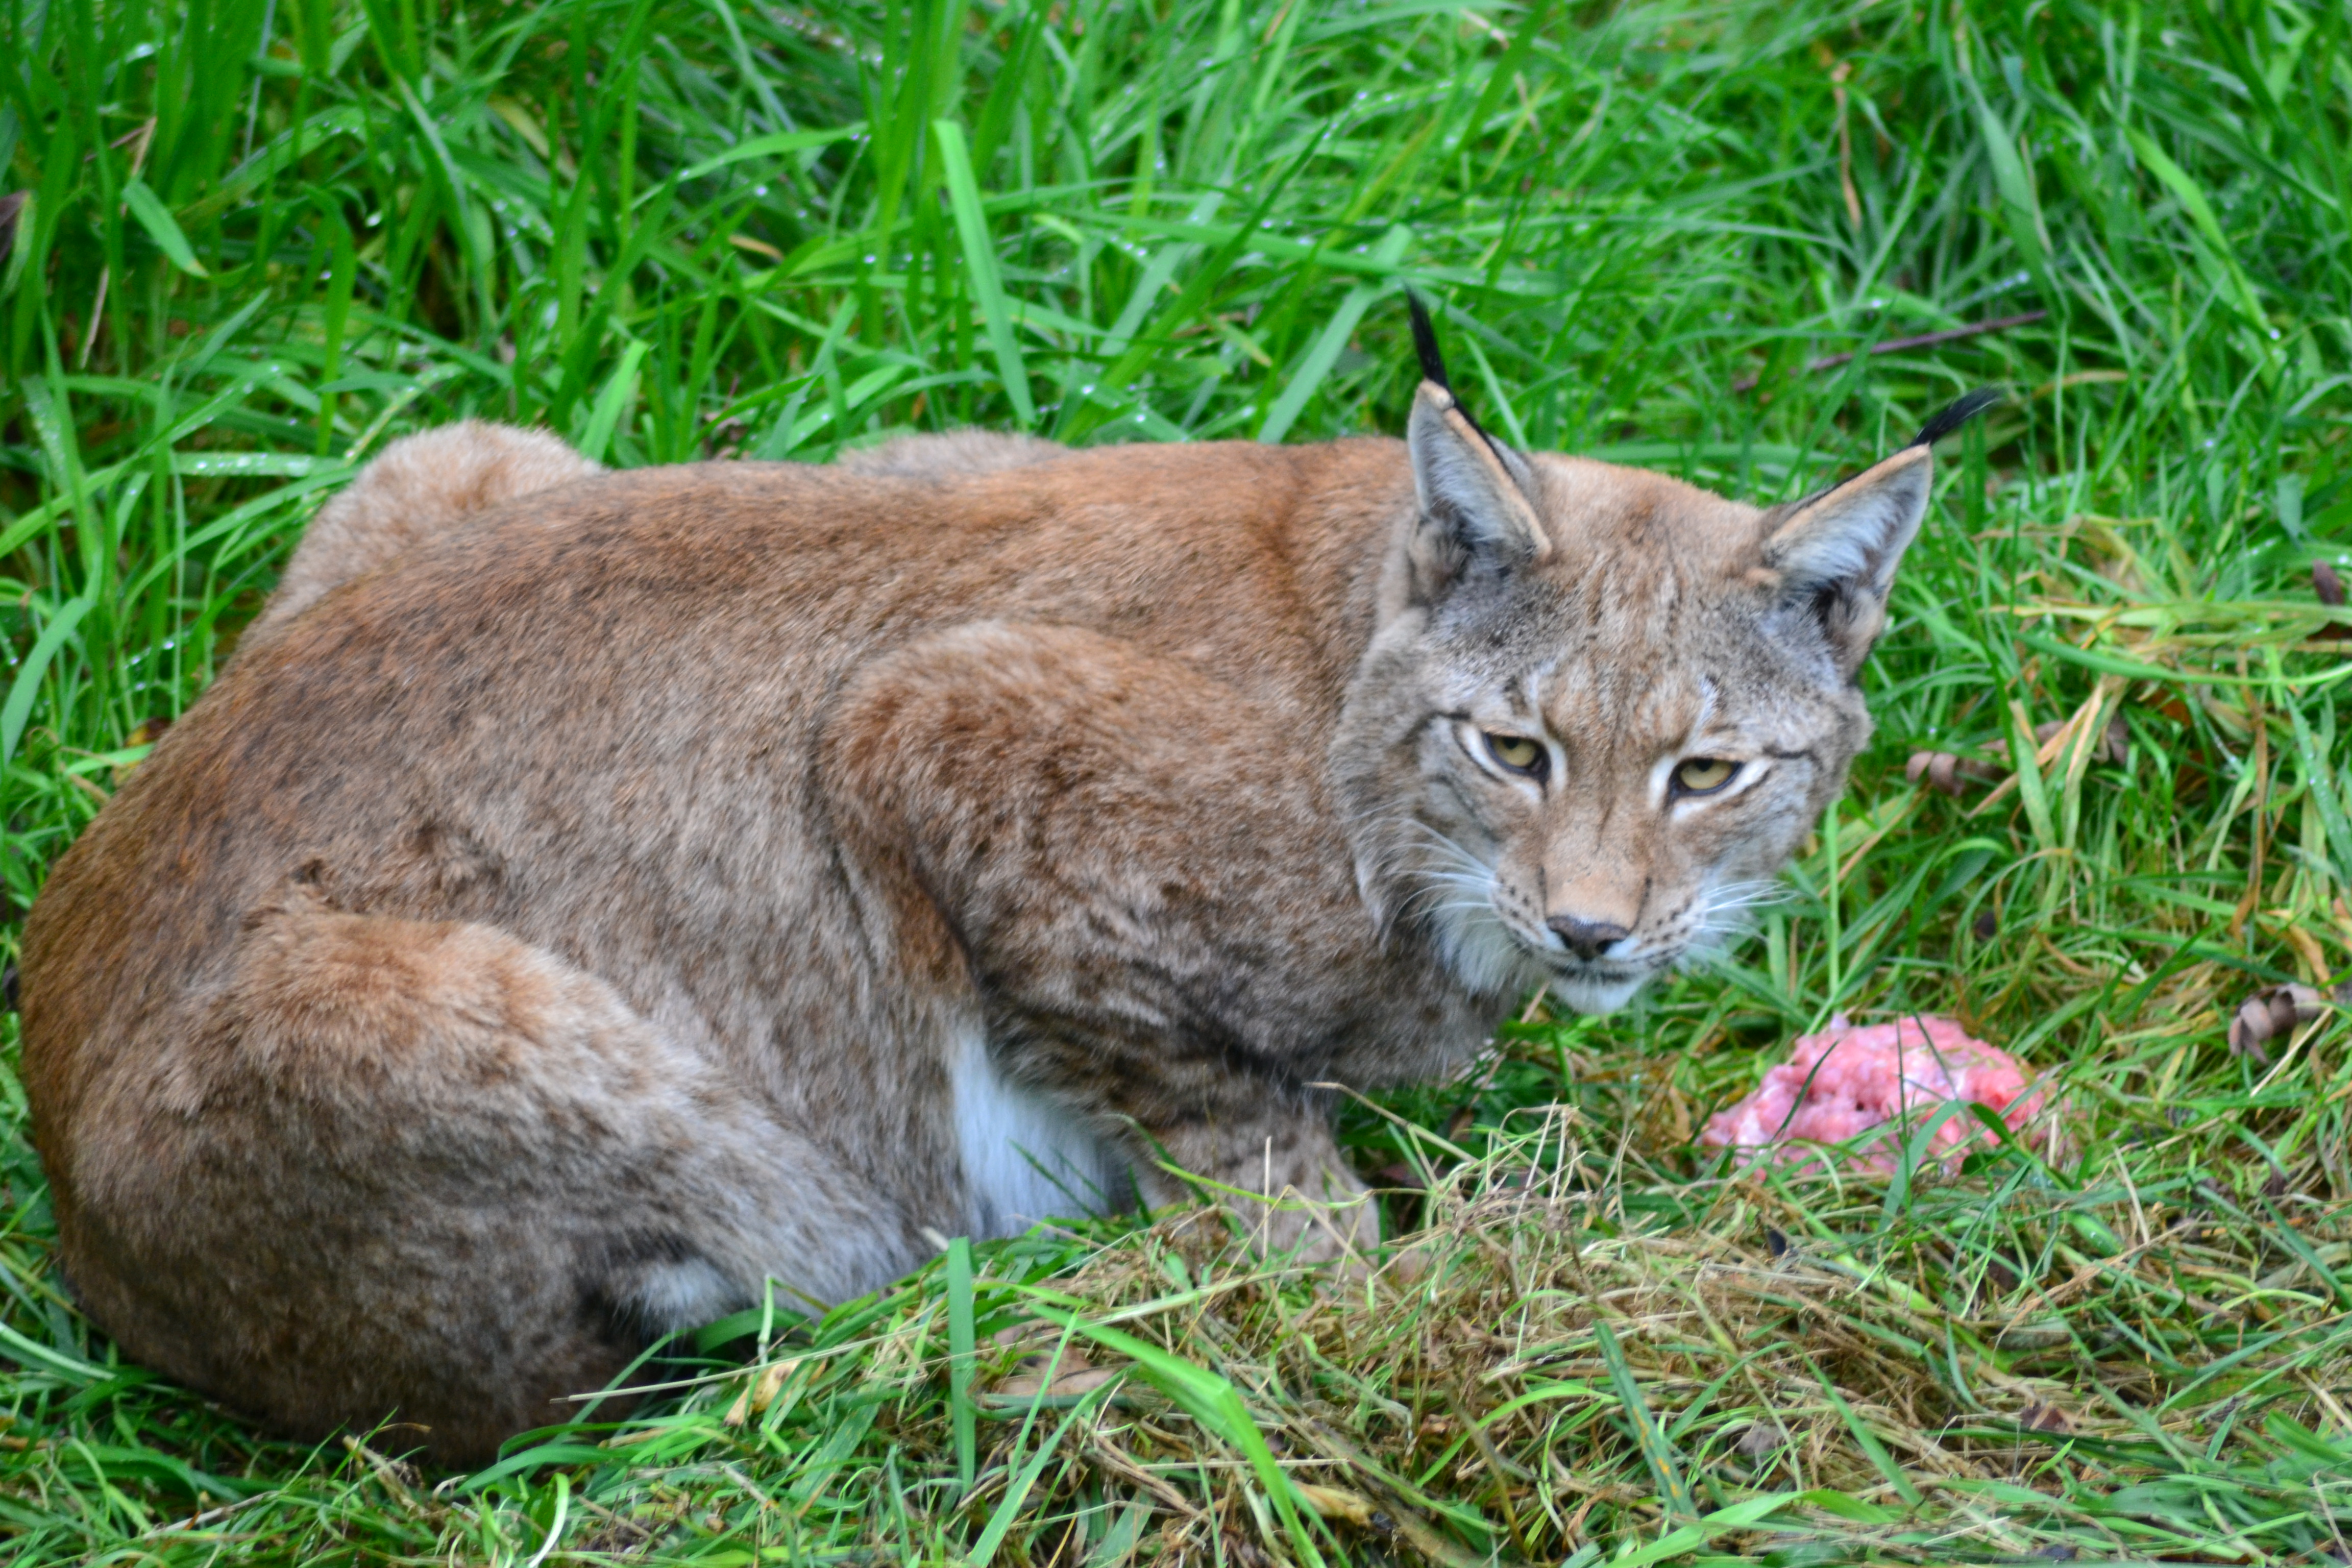
grass, animal, wildlife, fur, cat, pasture, feline, mammal, predator, fauna, big cat, close up, wild animal, outdoors, whiskers, vertebrate, carnivore, hunter, lynx, bobcat, glare, carnivorous, puma, felidae, wild cat, animal photography, small to medium sized cats, cat like mammal